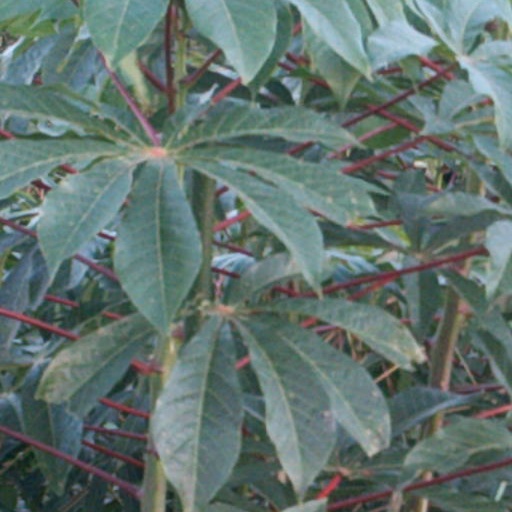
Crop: cassava